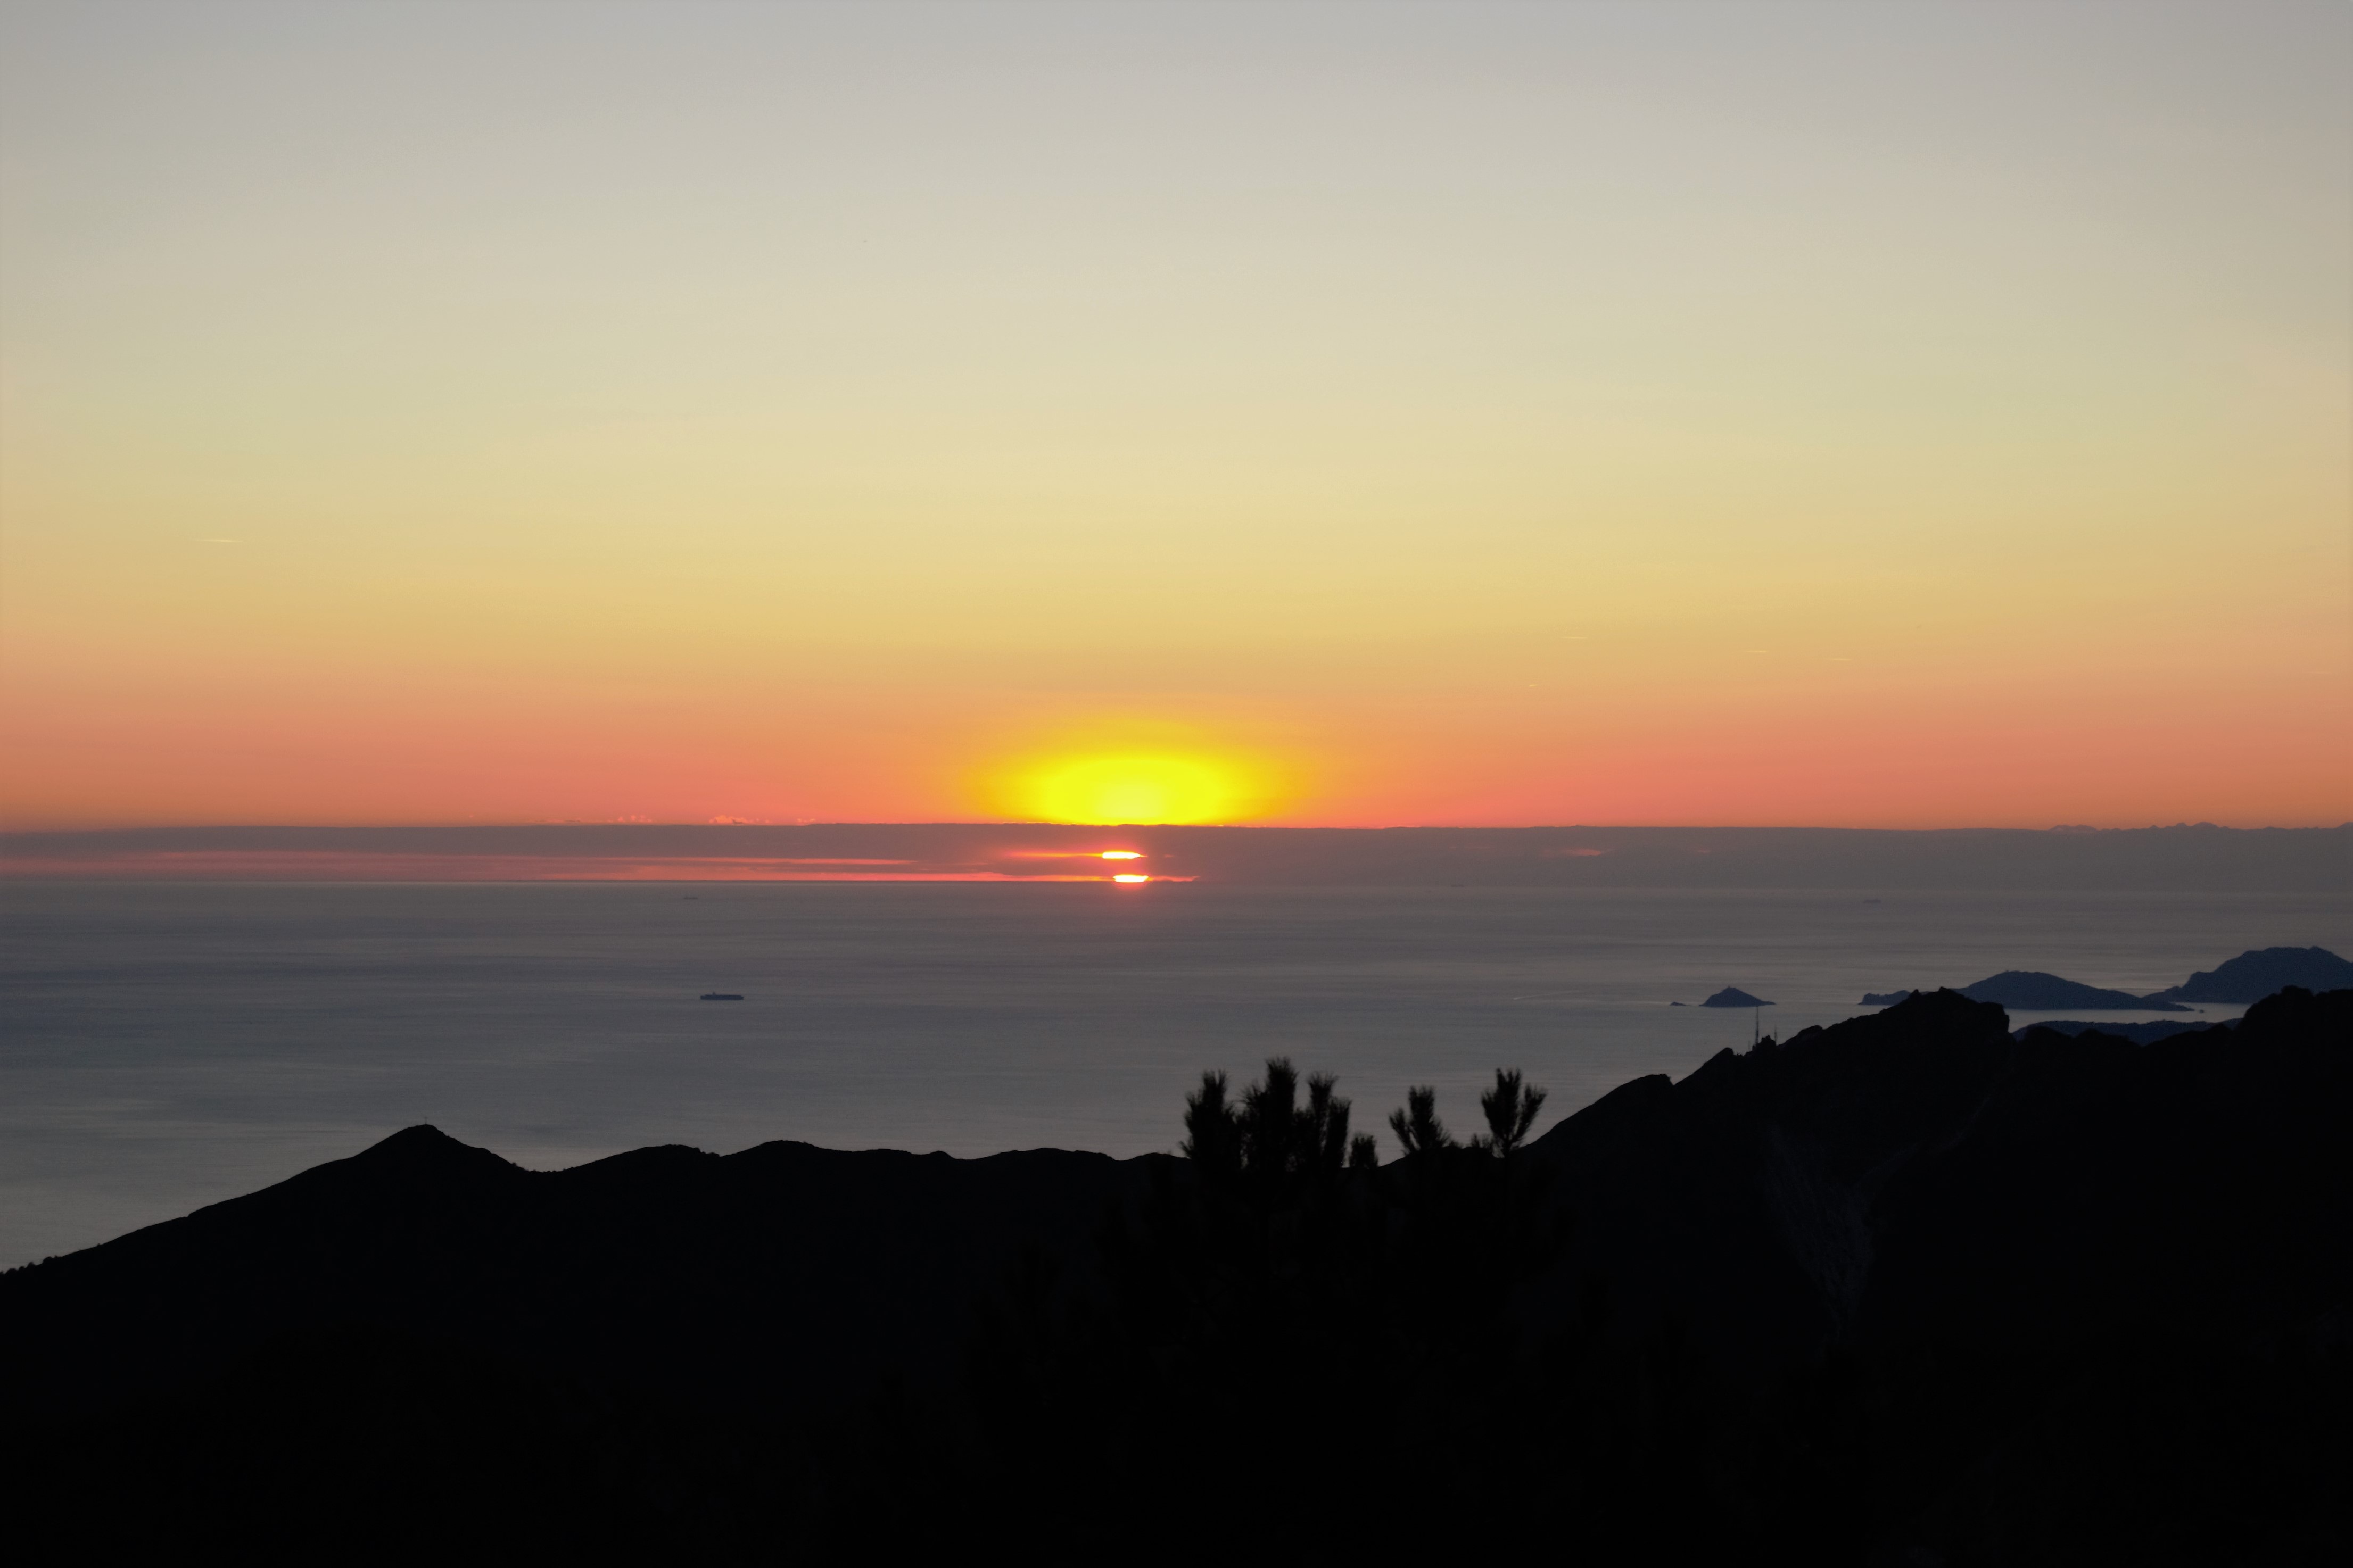
landscape, sea, coast, ocean, horizon, sky, sun, sunrise, sunset, morning, dawn, atmosphere, dusk, panoramic, evening, backlight, afterglow, atmospheric phenomenon, red sky at morning